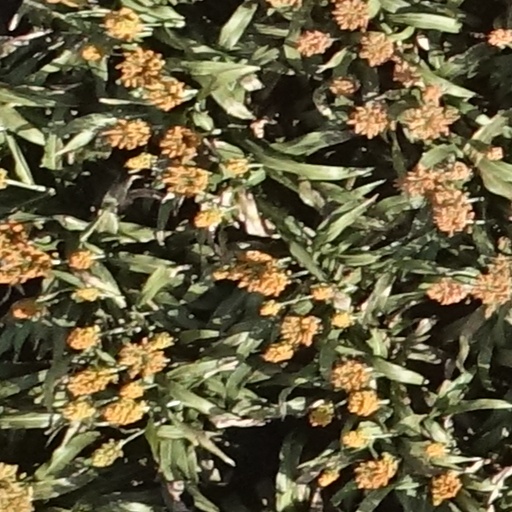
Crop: sorghum